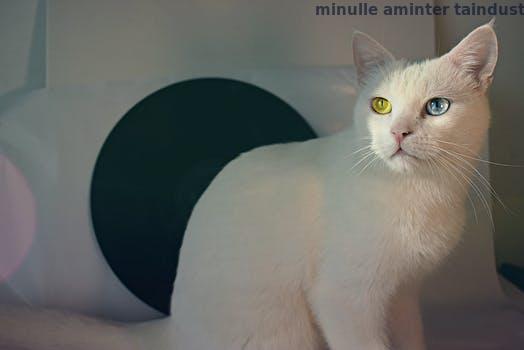
Label: Watermark